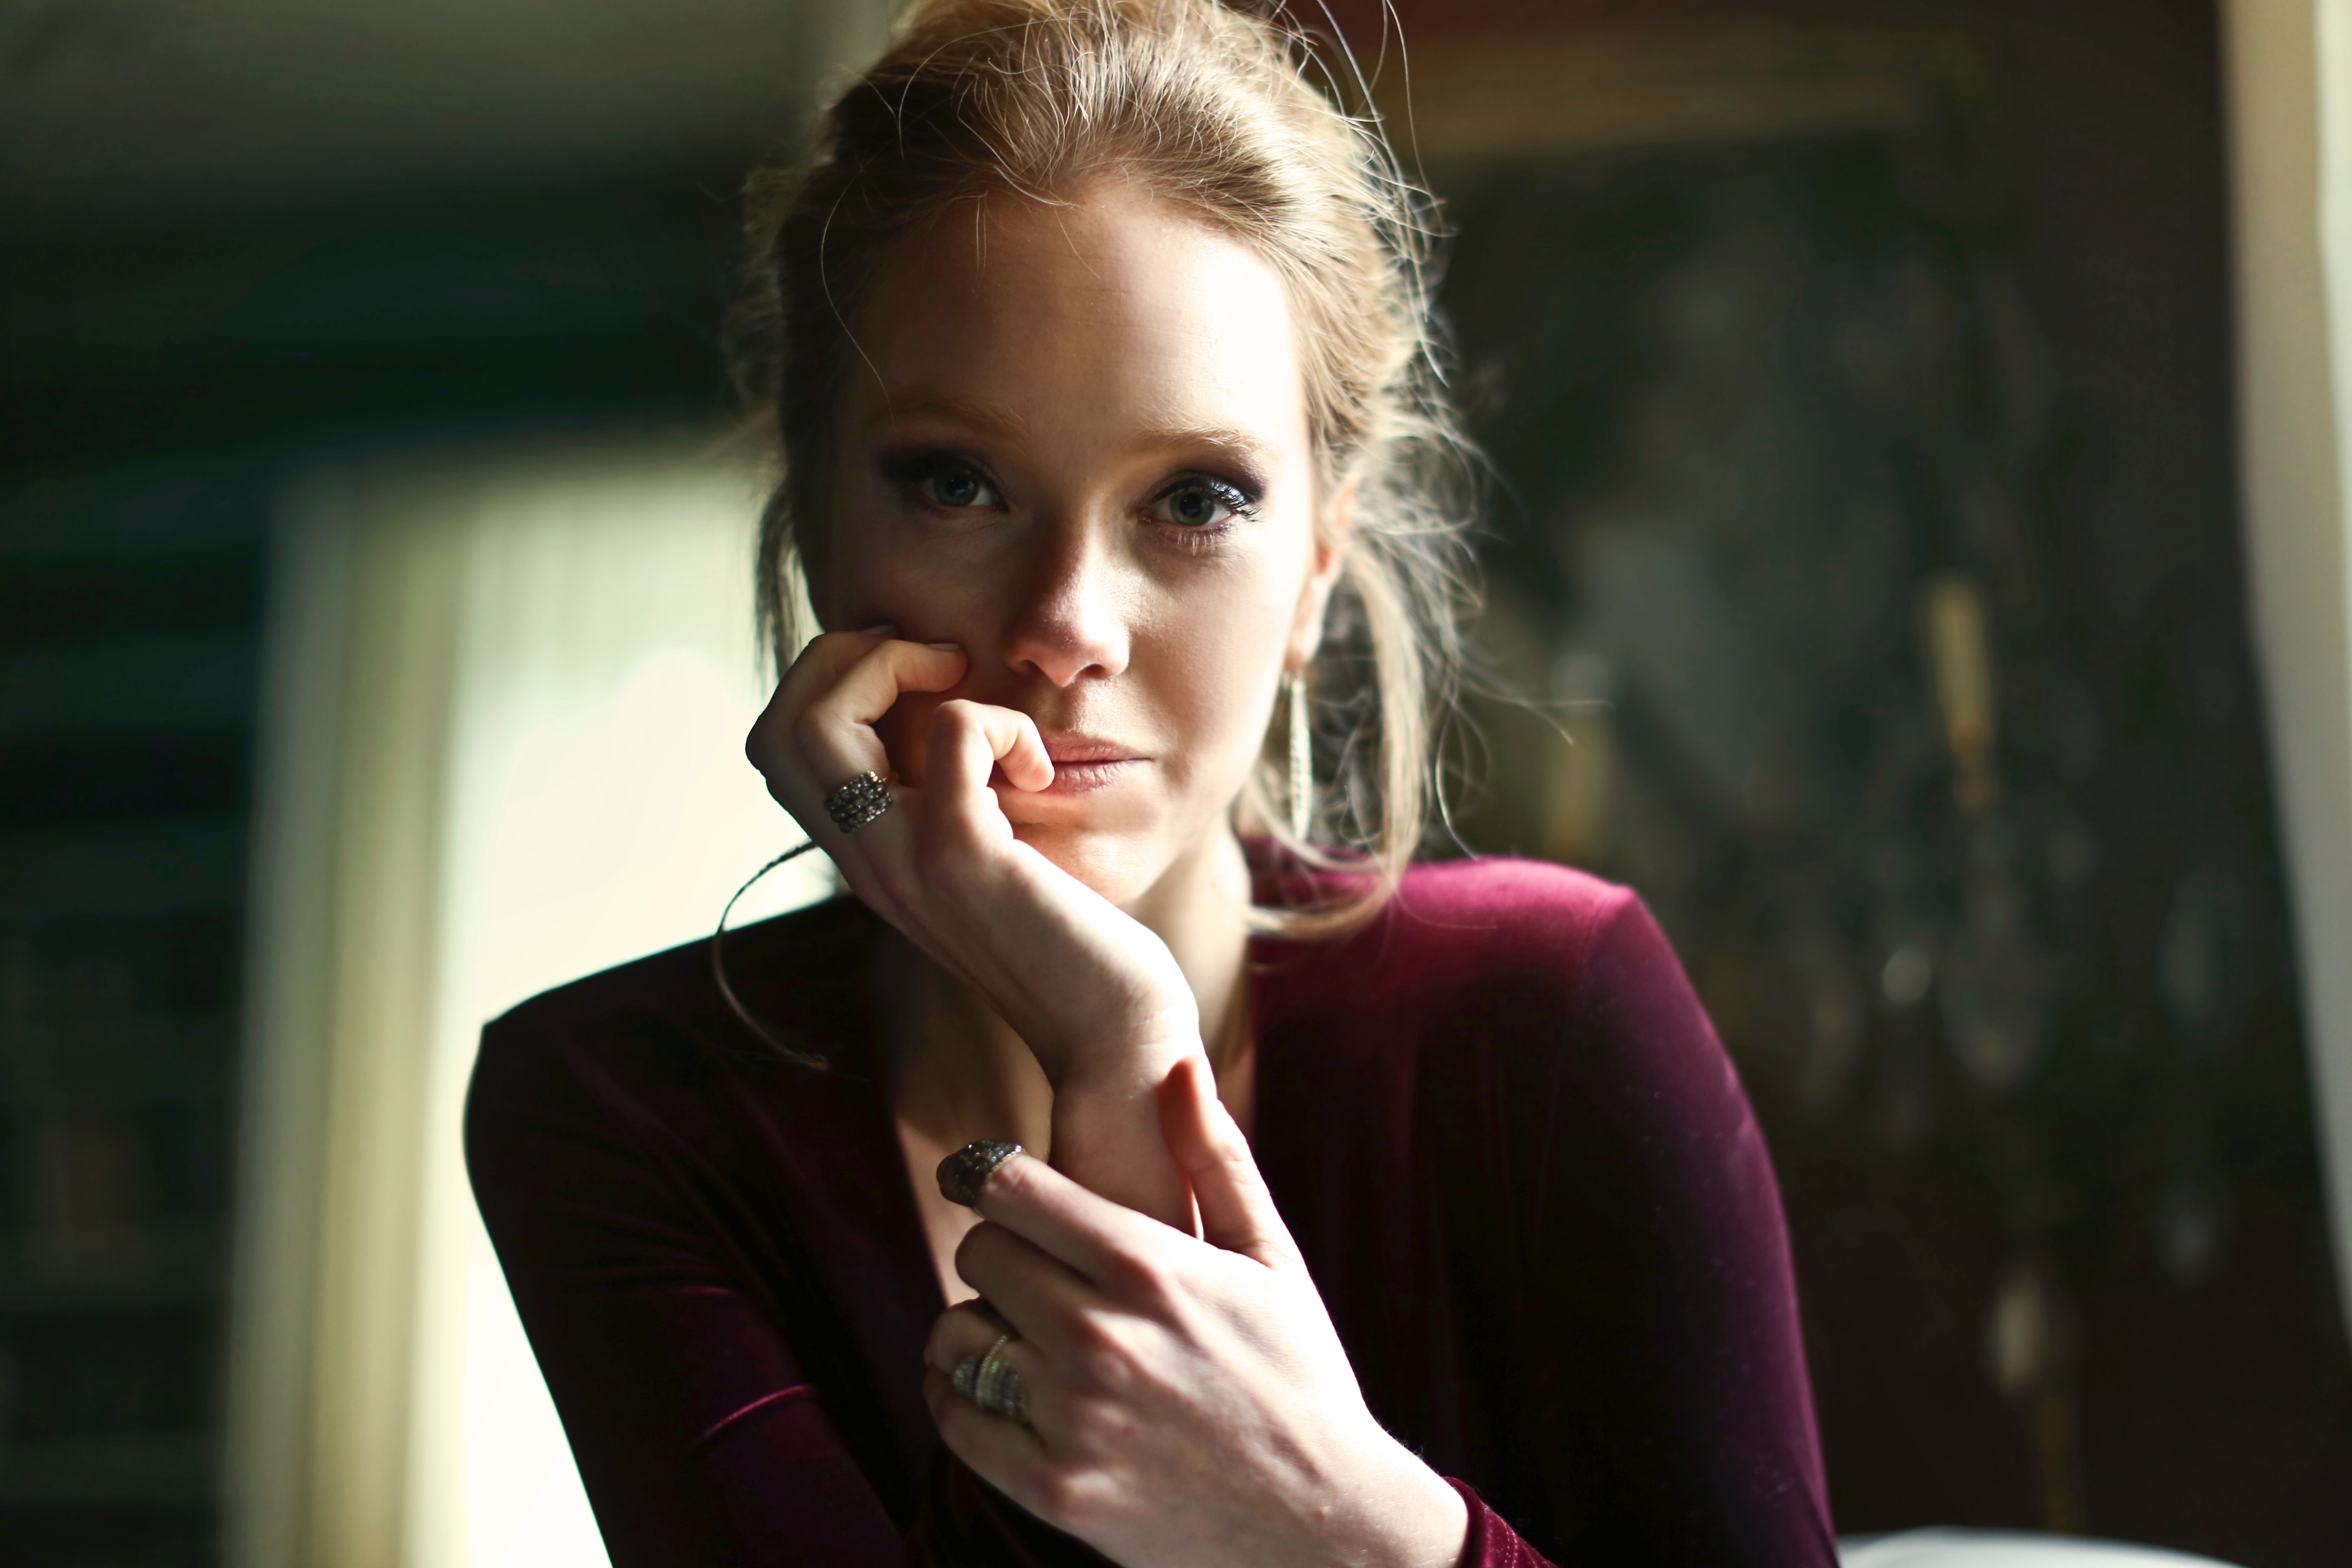
hair, face, lip, blond, beauty, skin, shoulder, nose, chin, cheek, eye, fashion, mouth, photography, hand, finger, smoking, dress, brown hair, portrait, window, formal wear, ear